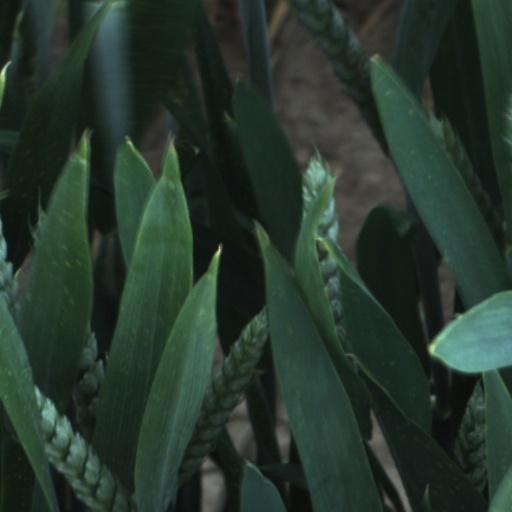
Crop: wheat